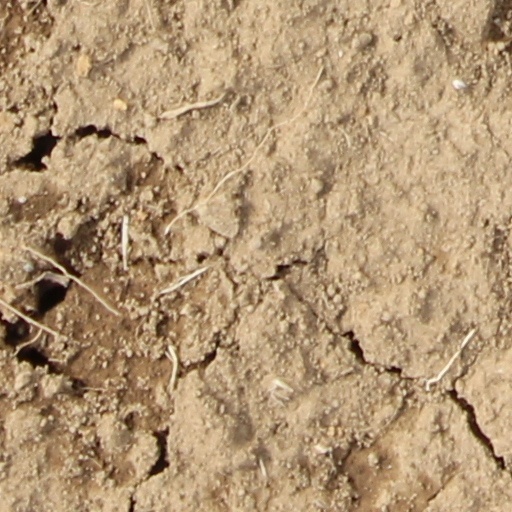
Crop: wheat